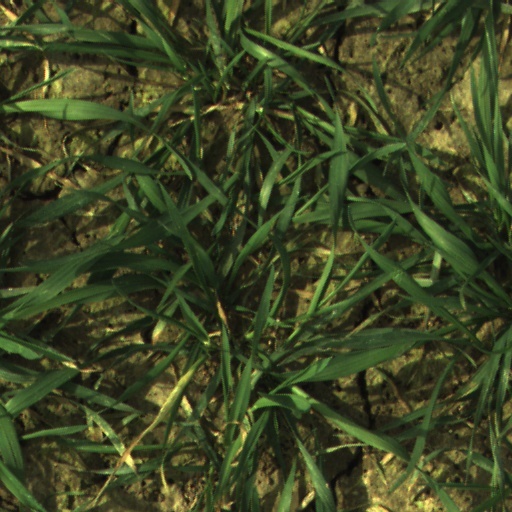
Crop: wheat